Castle of Aldehuela

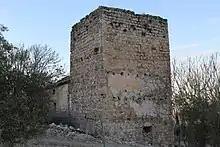
Castle tower

Aldehuela Castle is a Spanish fortification located on the road between Jaén and Torredelcampo, in the province of Jaén. It was declared a Bien de Interés Cultural landmark according to decree on 22 April 1949.